Hoyland

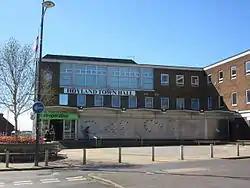
The former Hoyland Town Hall

Hoyland Nether UDC was formed in 1894. Its jurisdiction covered Elsecar, Hoyland Common, Platts Common and Skiers Hall (until 1938, when boundary changes took place Alderthwaite and part of Harley) were administered by Hoyland. This land was exchanged with Rotherham RDC for some land in Brampton Bierlow, which included the site of Elsecar Main Colliery, as well as Hoyland itself. It lasted until 1974 at which point it was merged into Barnsley MBC. Hoyland Town Hall is still standing and its upper floors have been converted into apartments.